Answer in natural language. Which object is closer to the camera taking this photo, blue modern tv stand or Television? Choose between the following options: blue modern tv stand or Television
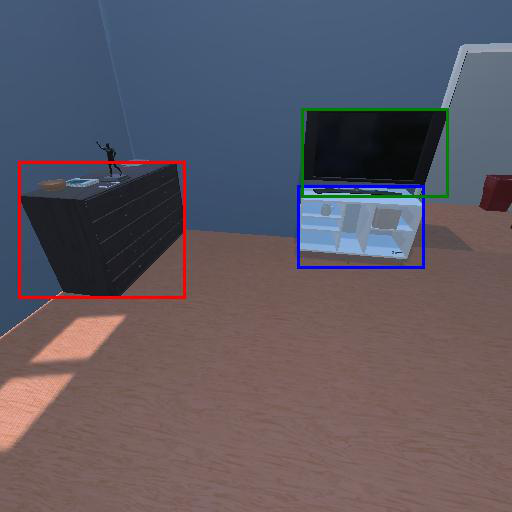
<answer>Television</answer>